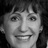
Emotion: happy